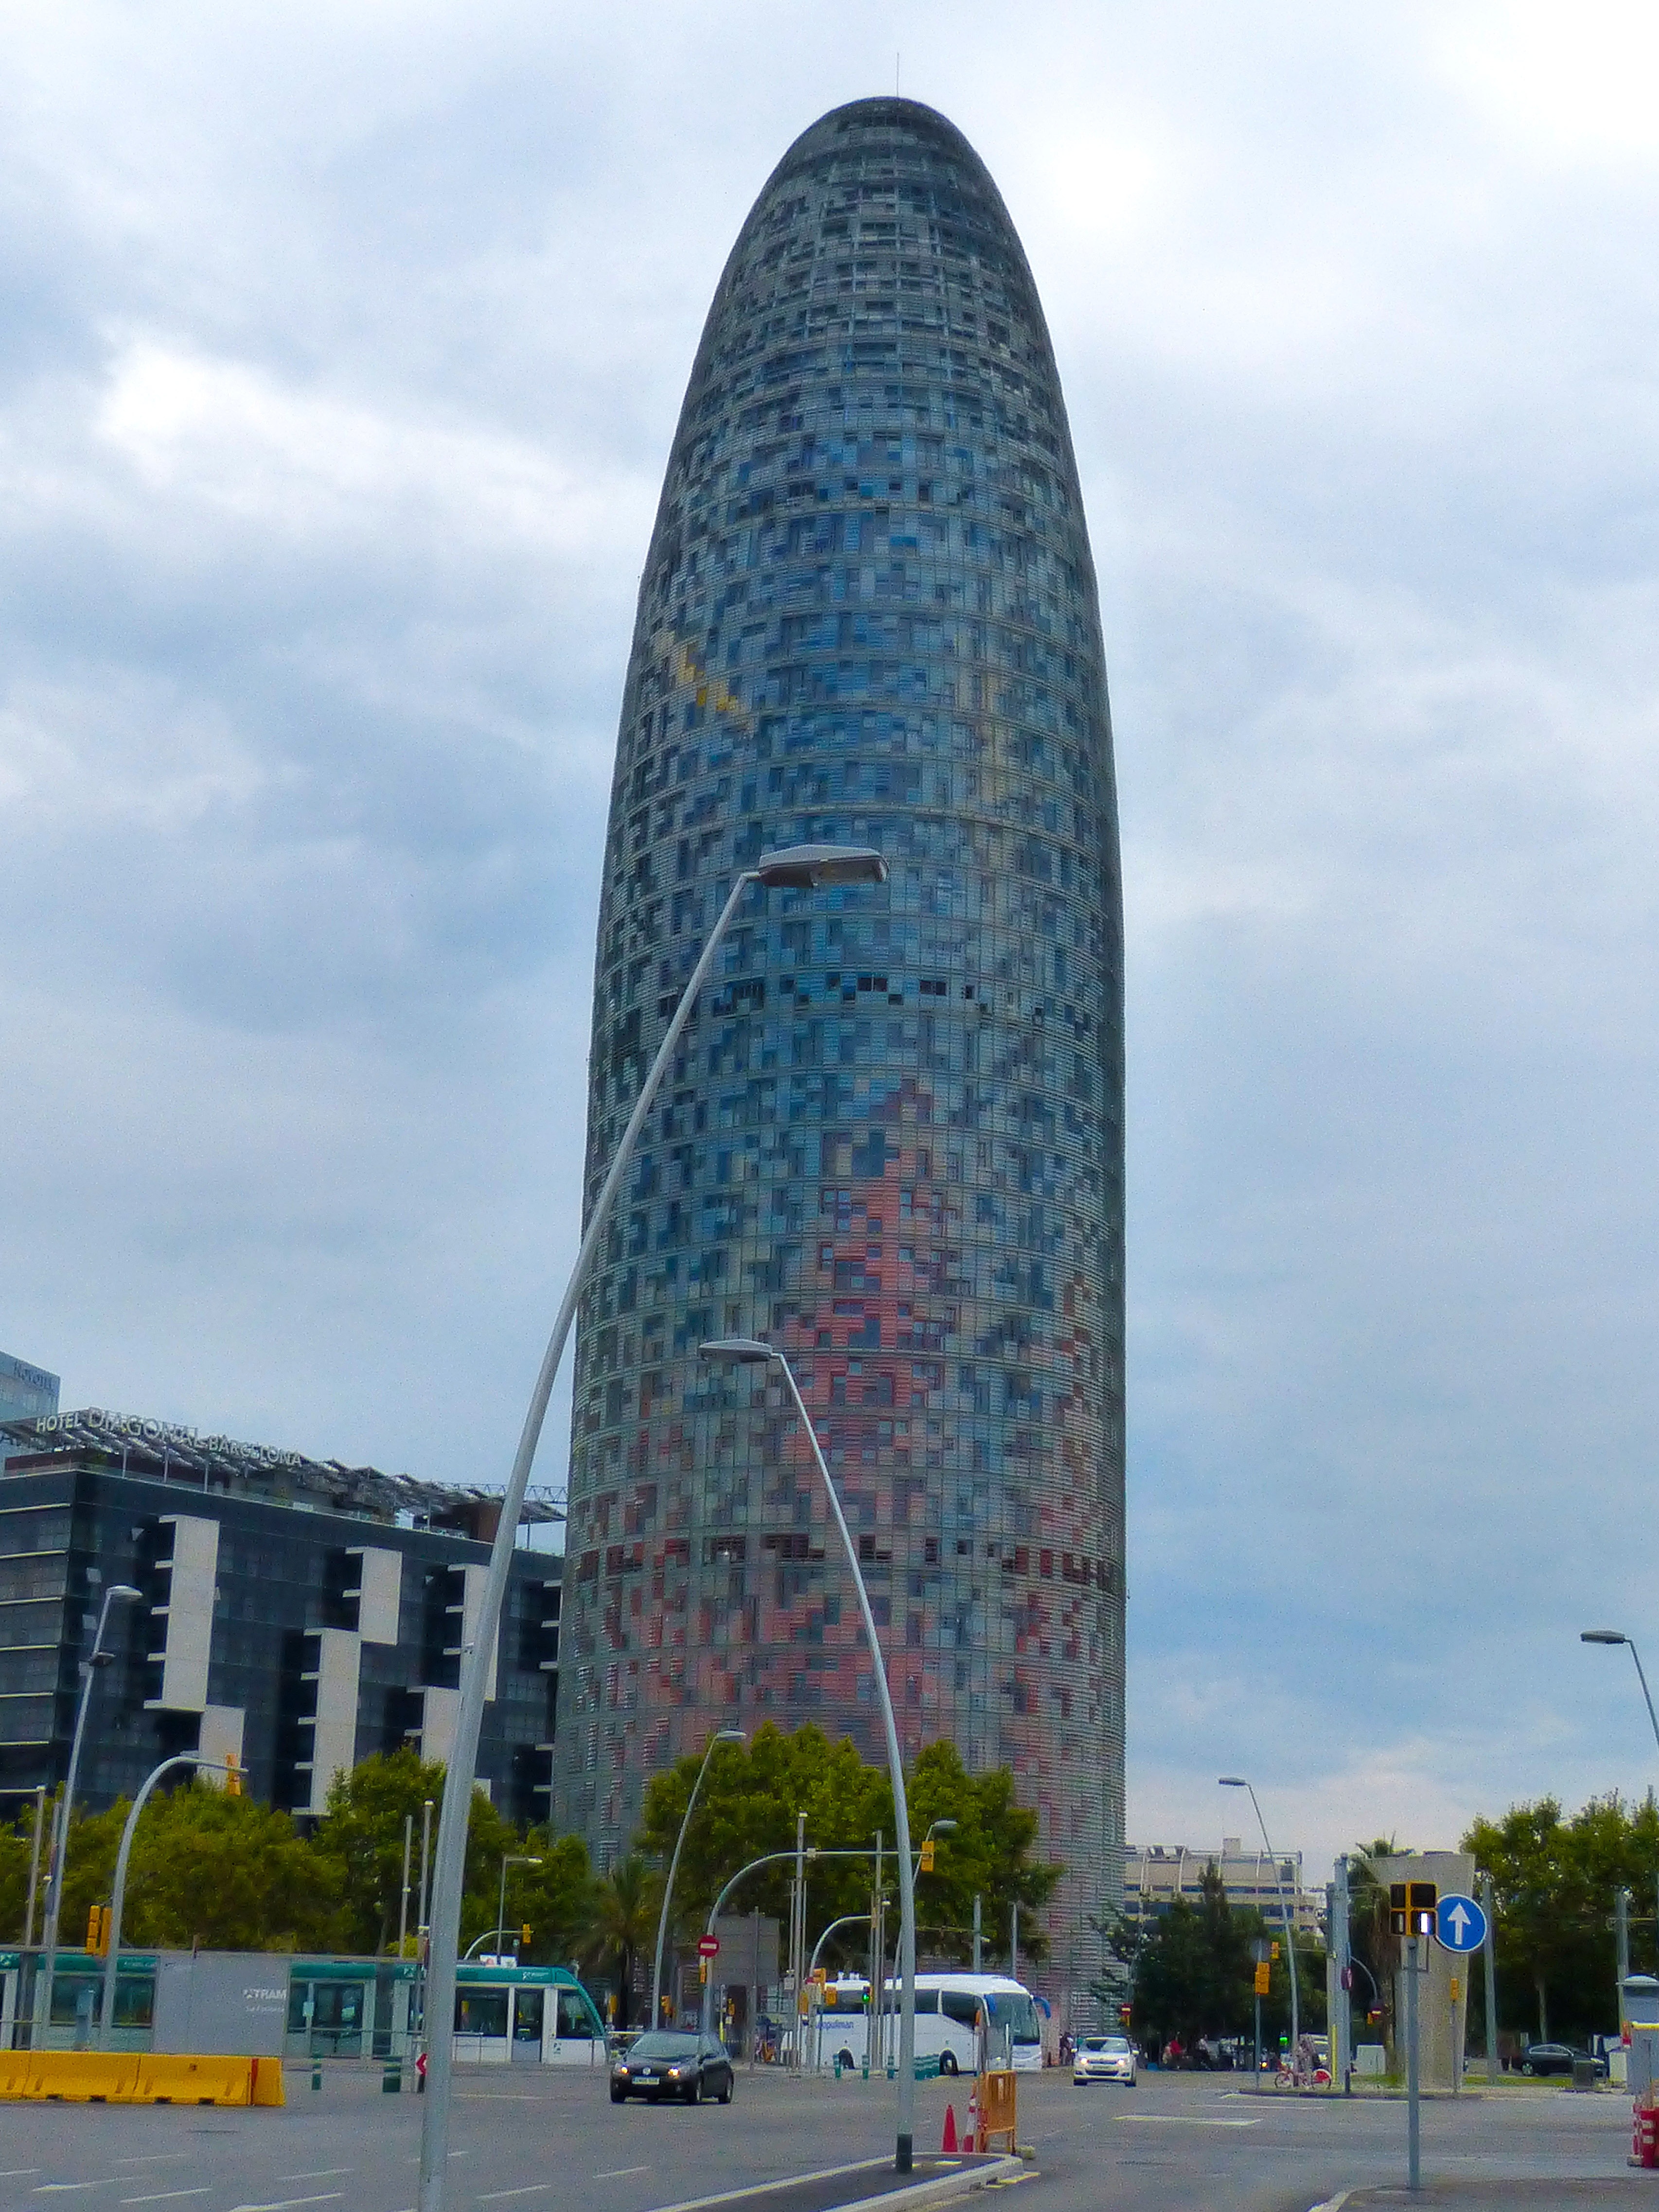
architecture, building, skyscraper, monument, tower, landmark, barcelona, tower block, modern architecture, obelisk, norman foster